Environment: real
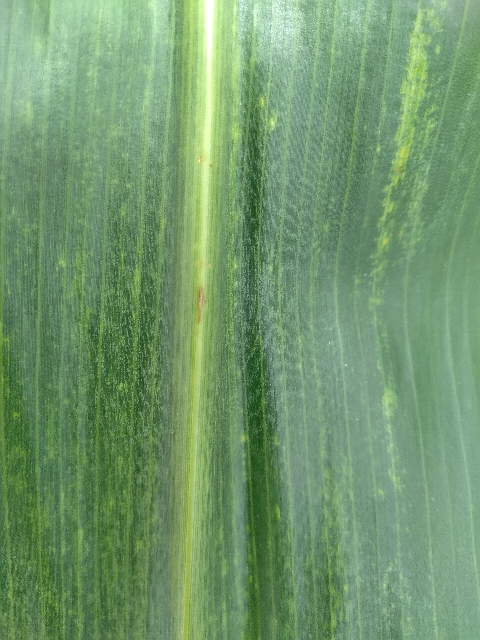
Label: lethal_necrosis